Poolbeg Generating Station

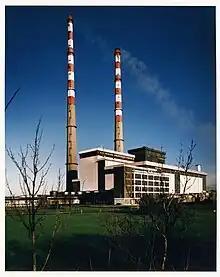
In operation, 1994.

The Poolbeg power station is situated adjacent to the now-decommissioned Pigeon House generating station, where electricity was first generated in 1903 (with the distinction of being the first in the world to generate three phase power).